Tea Peter

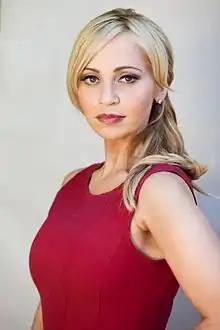
Tara Strong guest starred in this episode

"Tea Peter" was written by Patrick Meighan and directed by Pete Michels. Series regular Peter Shin serves as a supervising animation producer, with James Purdum and Dominic Bianchi as supervising directors, and Andrew Goldberg and Alex Carter as executive story editors.